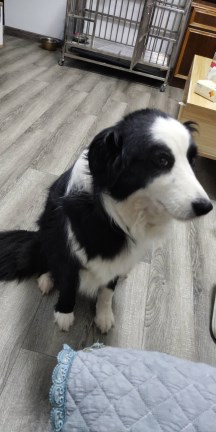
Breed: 2594-n000109-Border_collie